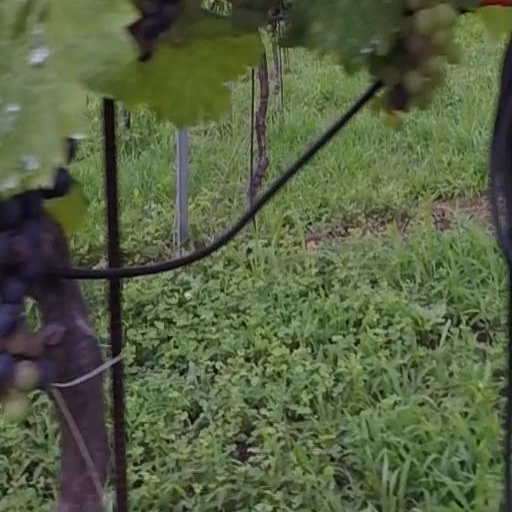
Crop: grape